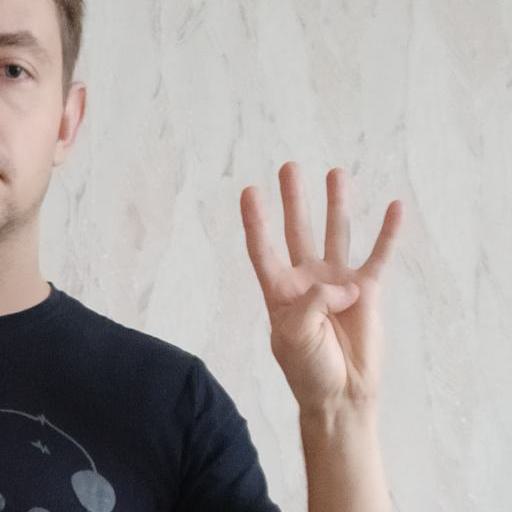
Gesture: four